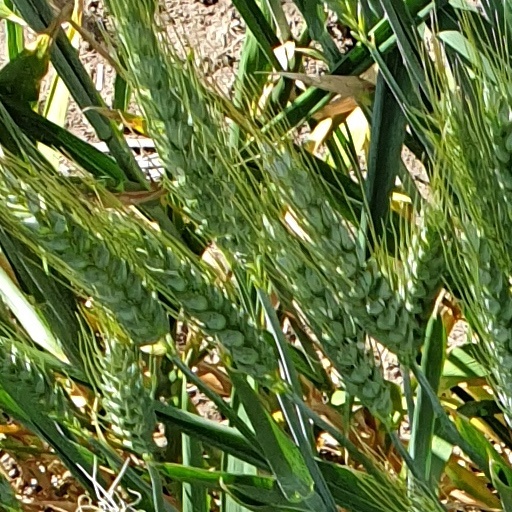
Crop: wheat